Magic (illusion)

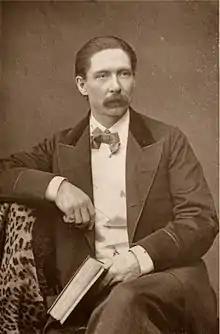
John Nevil Maskelyne, a famous magician and illusionist of the late 19th century

Among the earliest books on the subject is Gantziony's work of 1489, "Natural and Unnatural Magic", which describes and explains old-time tricks. In 1584, Englishman Reginald Scot published "The Discoverie of Witchcraft", part of which was devoted to debunking the claims that magicians used supernatural methods, and showing how their "magic tricks" were in reality accomplished. Among the tricks discussed were sleight-of-hand manipulations with rope, paper and coins. At the time, fear and belief in witchcraft was widespread and the book tried to demonstrate that these fears were misplaced. Popular belief held that all obtainable copies were burned on the accession of James I in 1603.